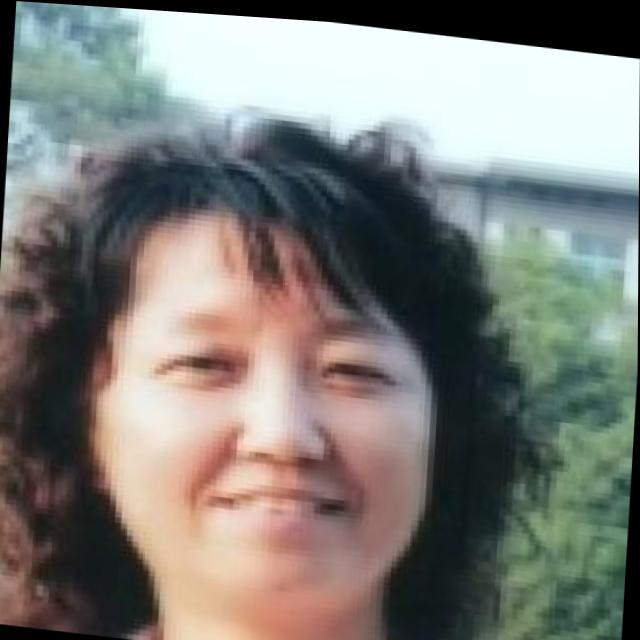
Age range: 45-64